Freyung, Vienna

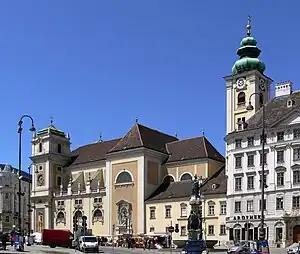

The Freyung is a triangular public square in Vienna, located in the Innere Stadt first district of the city.